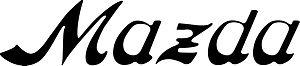
Mazda Motor Corporation est un constructeur automobile japonais, connu notamment pour la production en série d'un véhicule équipé par un moteur à piston rotatif au lieu de pistons conventionnels, qui sera développé dans les années 1960, puis proposé sur son coupé sportif Cosmo de 1967. Cette technologie, adoptée par des constructeurs tels que Citroën, Mercedes et NSU, sera peu à peu abandonnée sauf par Mazda qui la proposait encore jusqu'en 2011 dans son coupé RX-8. Mazda a remporté les 24 Heures du Mans en 1991 avec une voiture équipée d'un moteur Wankel, la Mazda 787B. Aujourd’hui, Mazda se positionne comme l’un des trois constructeurs Premium japonais avec Lexus et Infiniti.